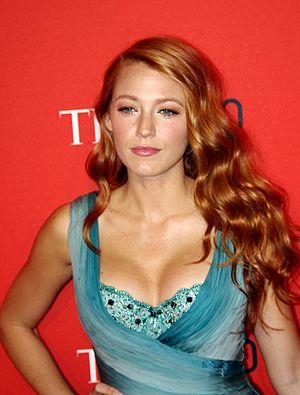
Serena Caroline Van Der Woodsen ou Serena Celia Van Der Woodsen est un personnage de la série télévisée Gossip Girl inspirée de la série littéraire éponyme. Elle est interprétée par Blake Lively.
Blake Ellender Brown Reynolds dite Blake Lively, née le 25 août 1987 à Los Angeles, est une actrice et mannequin américaine.